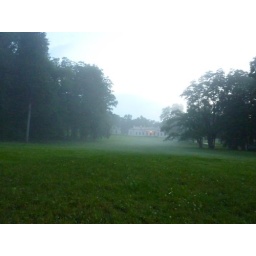
A grass field in the mist...